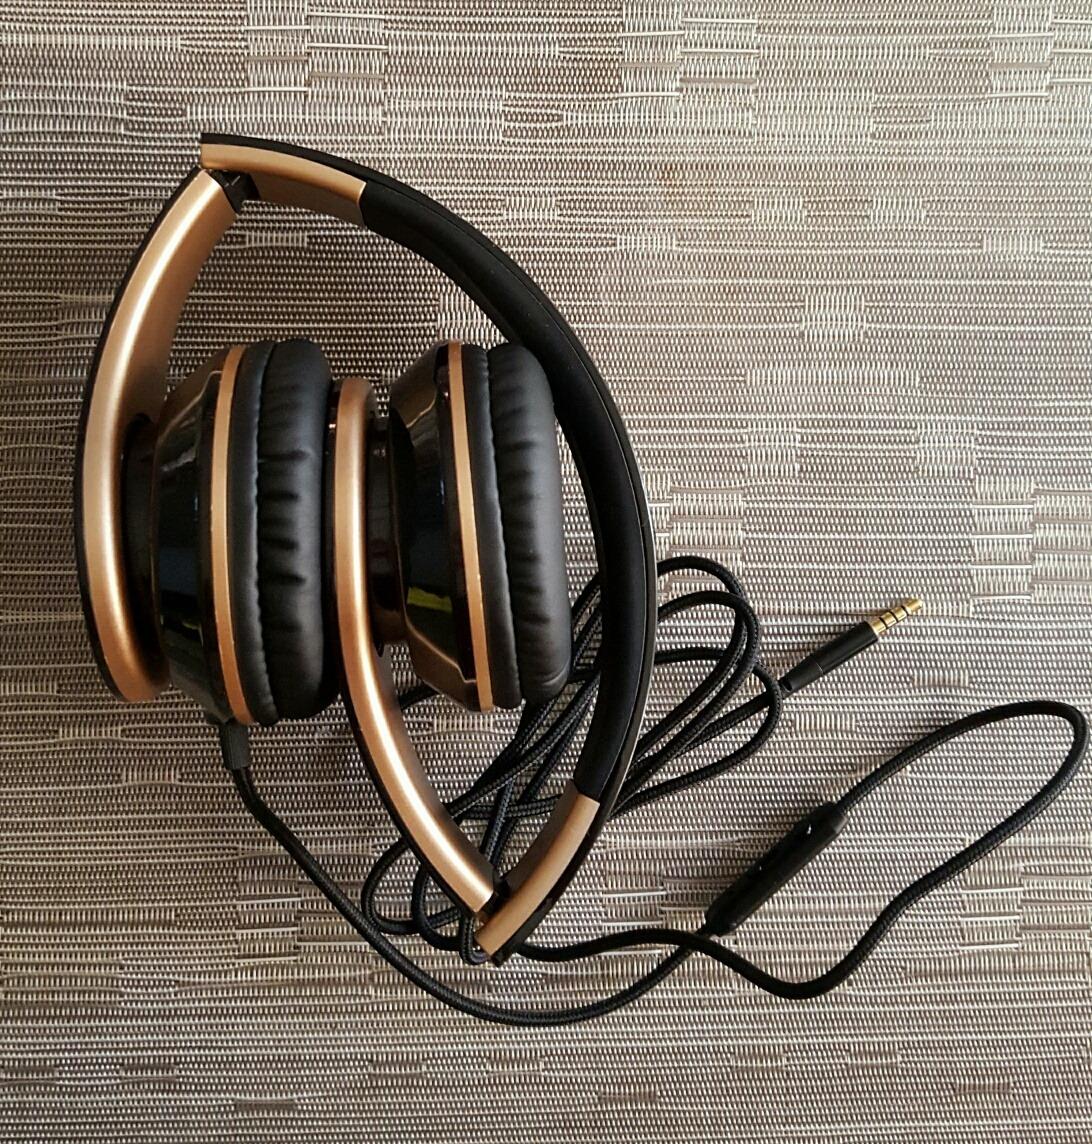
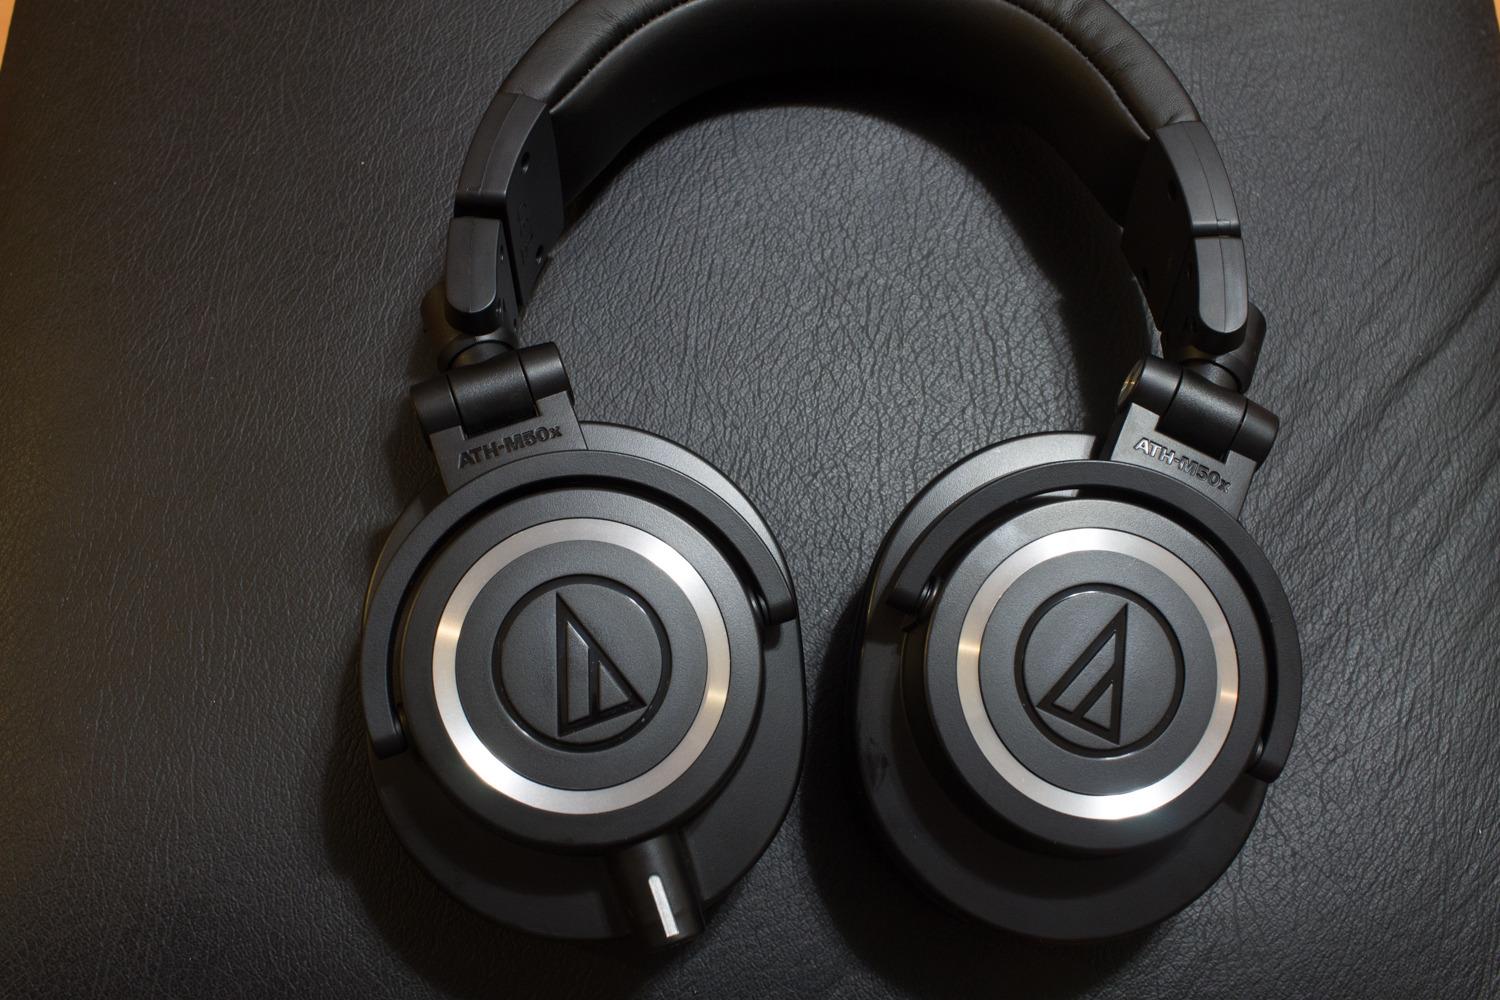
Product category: headphones
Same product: no